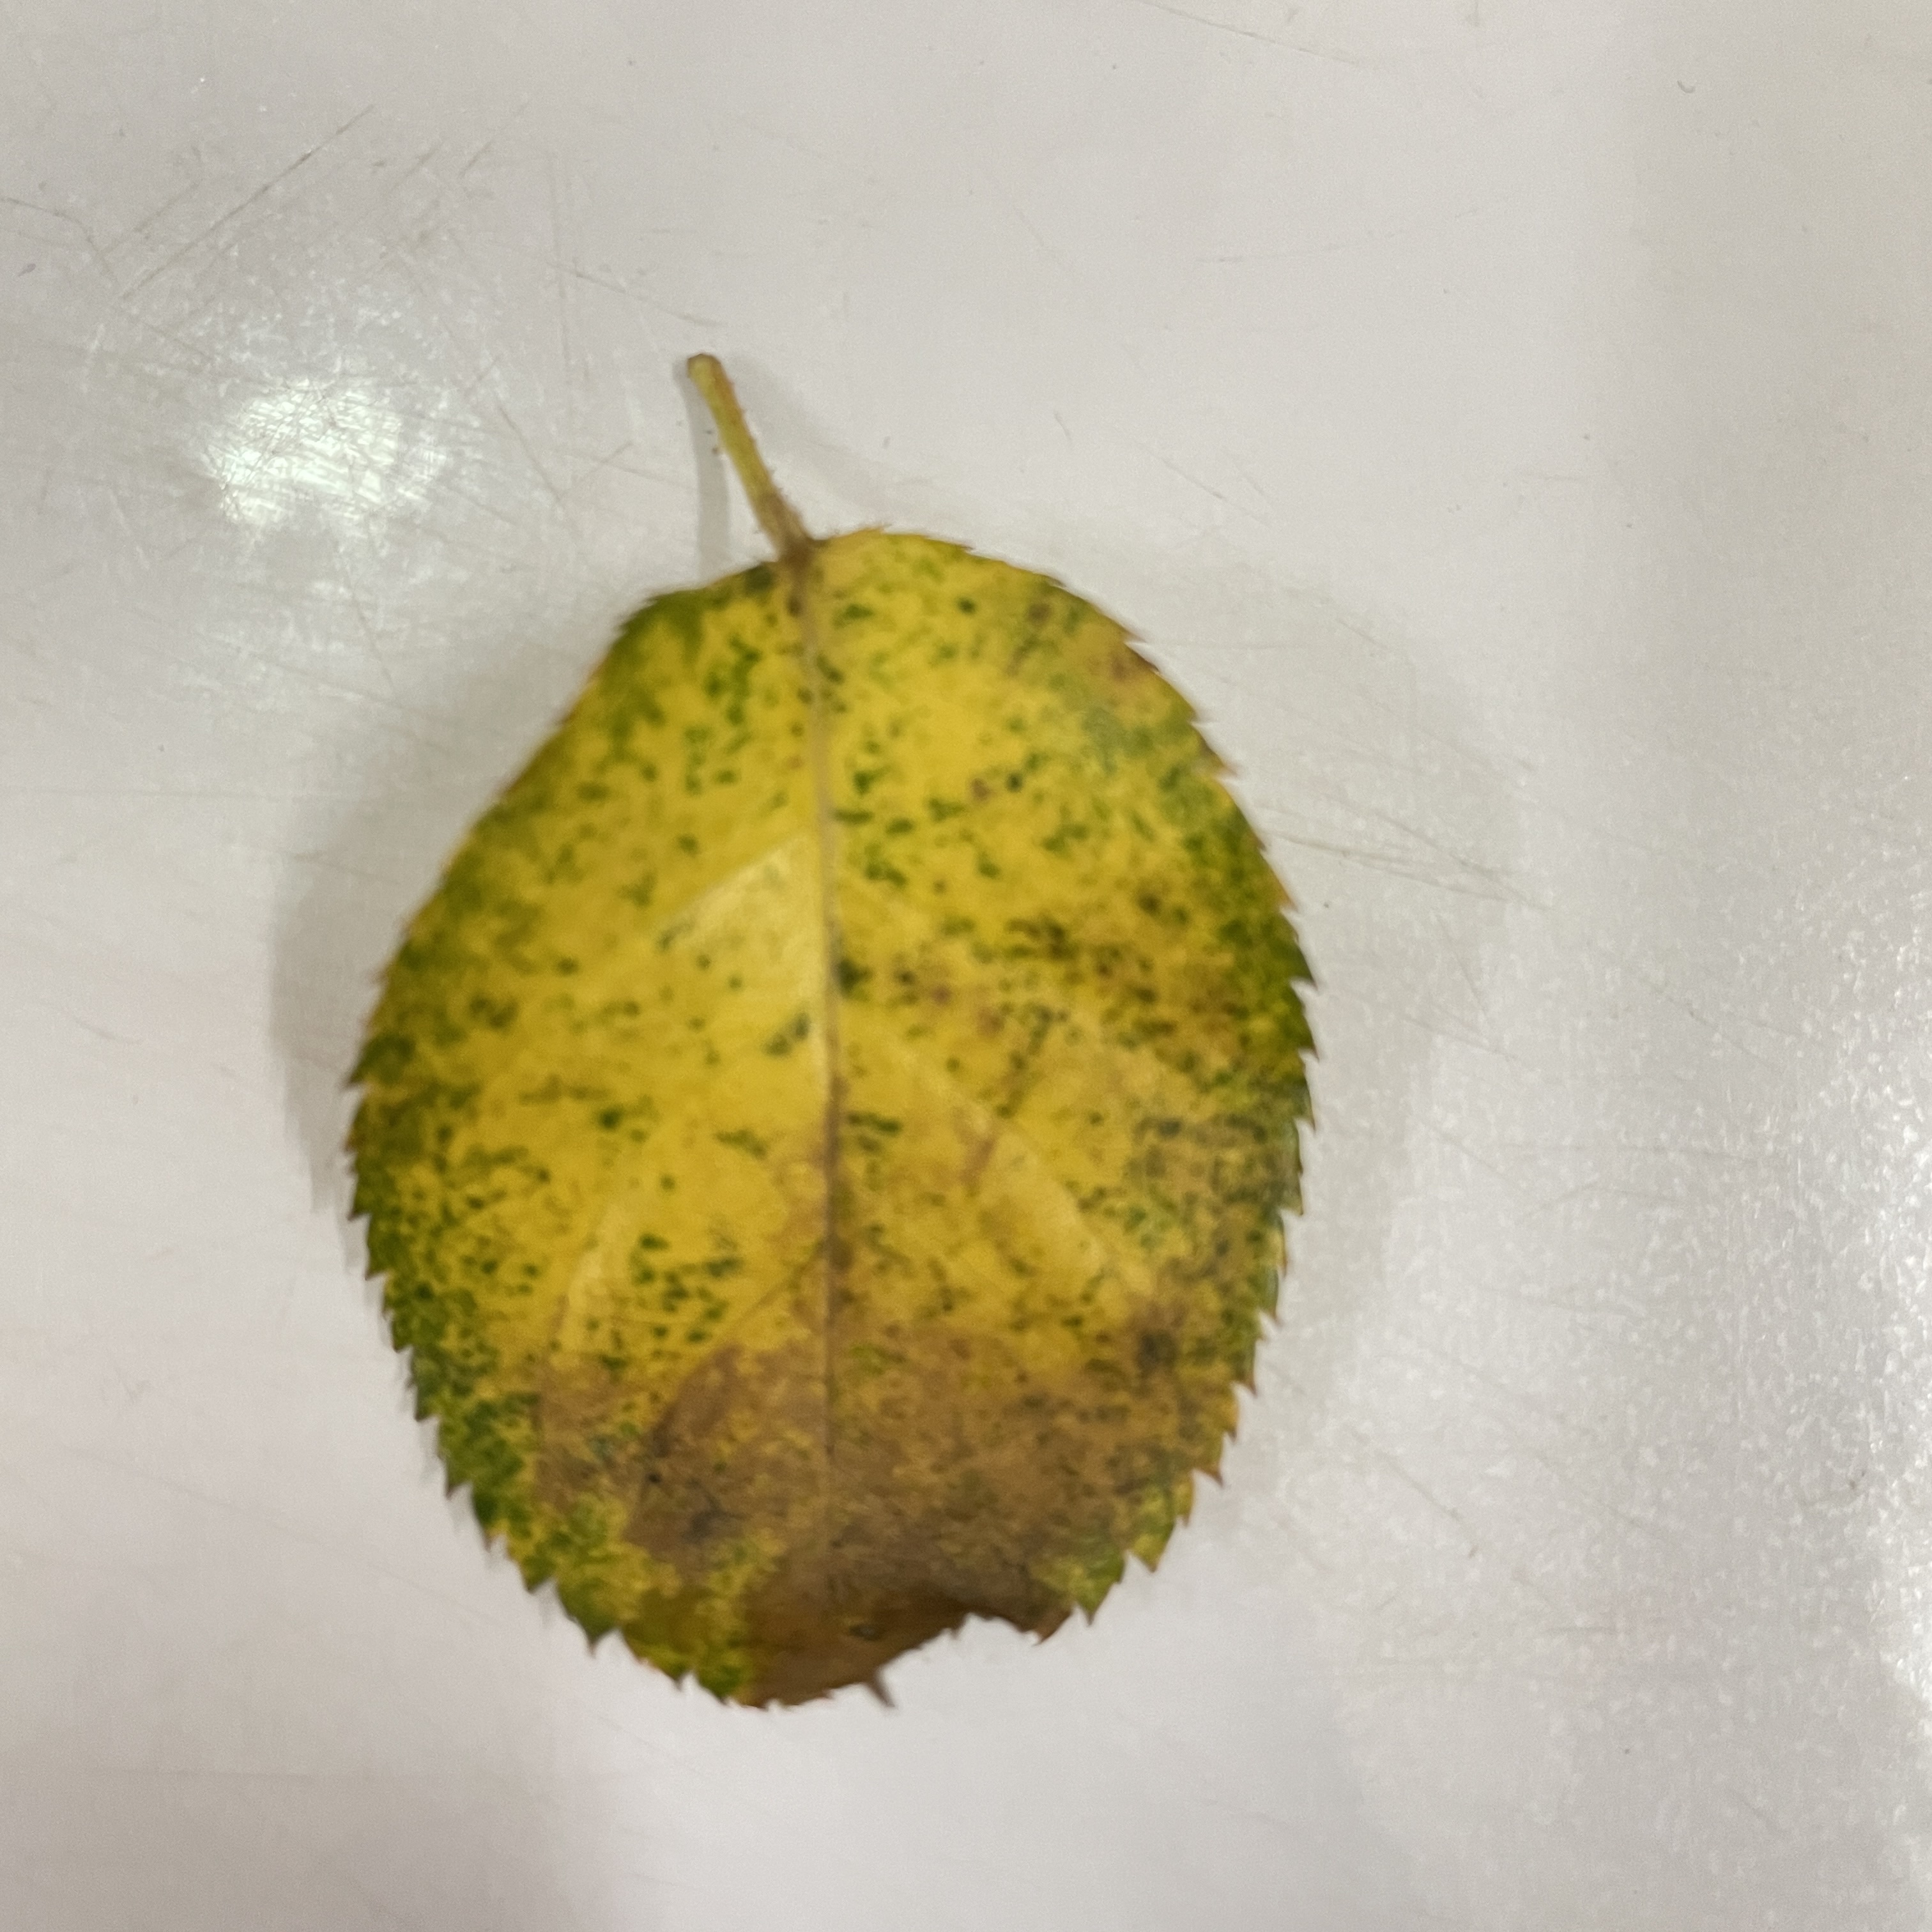
Label: Black Spot